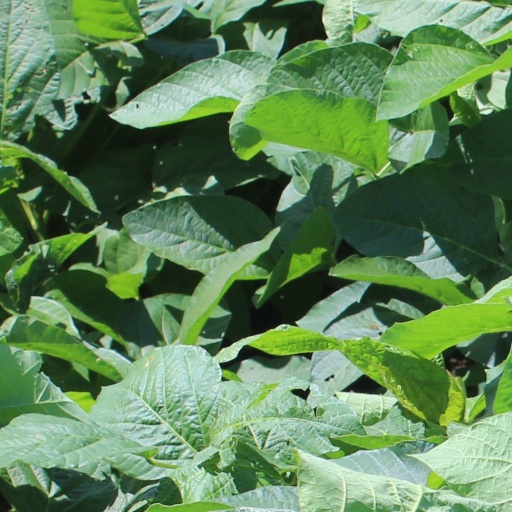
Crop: soybean